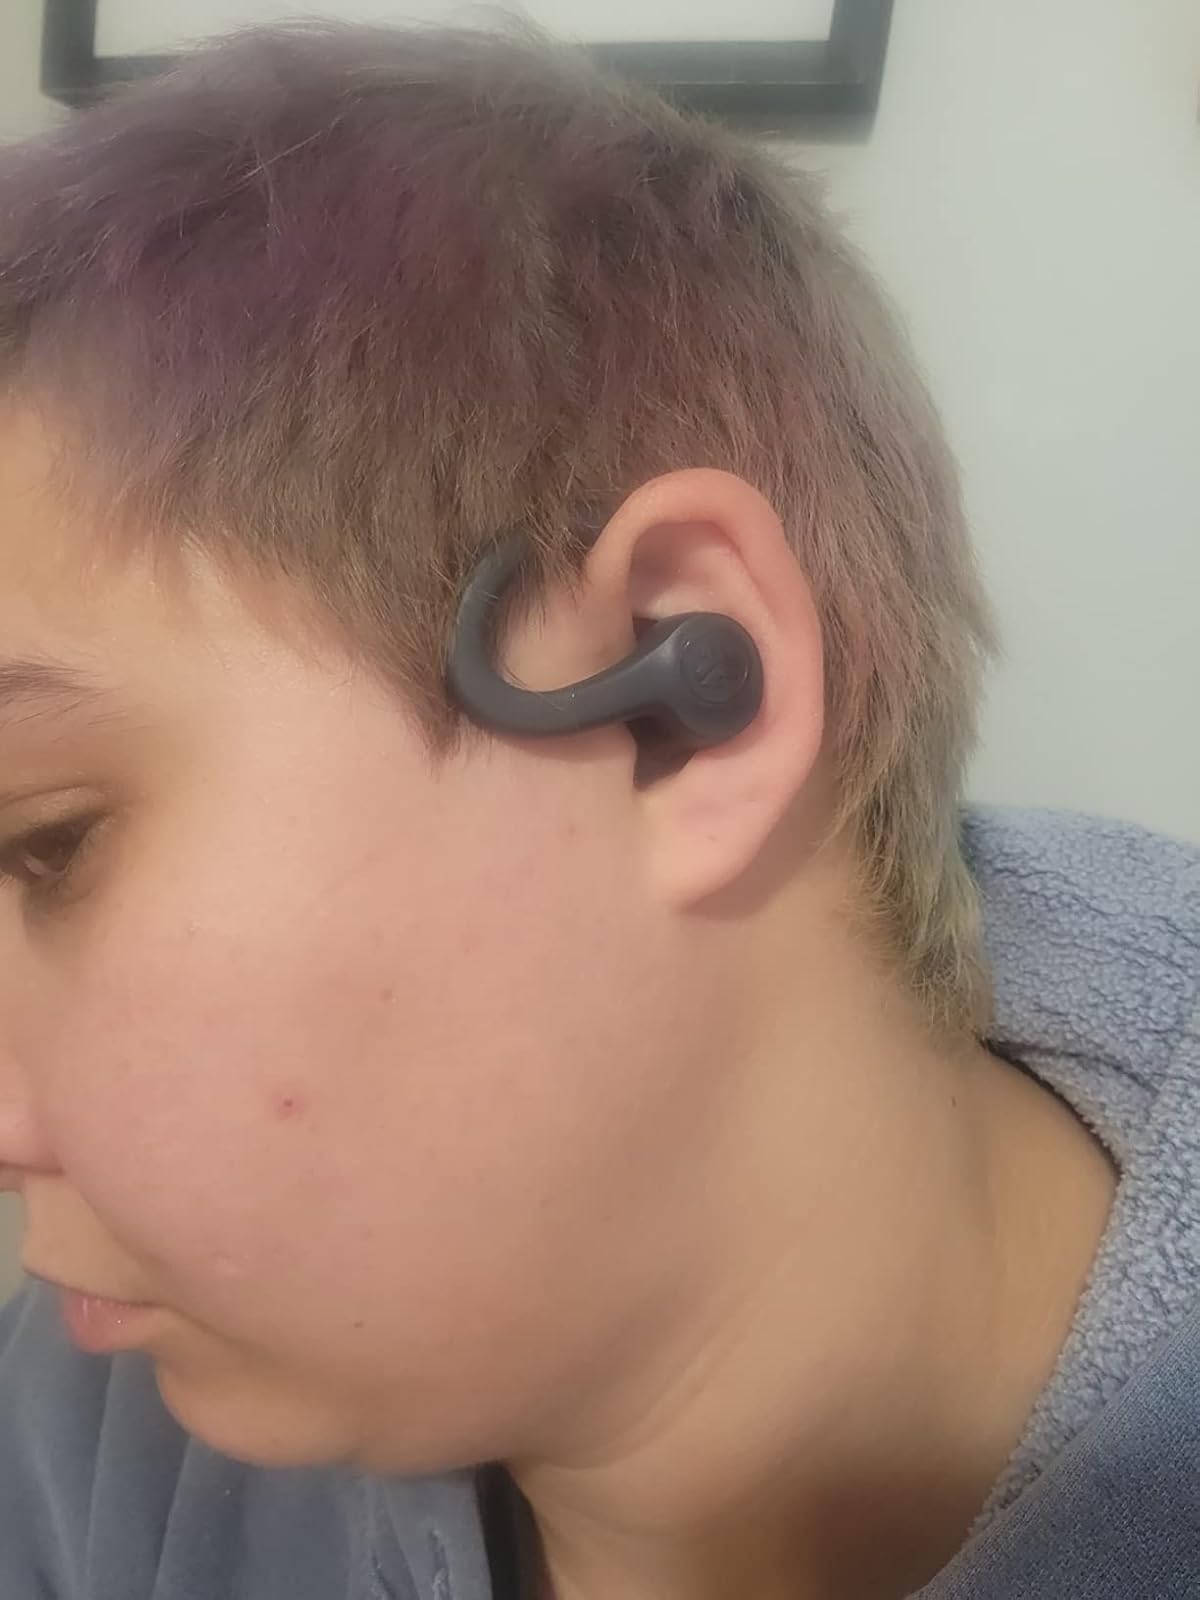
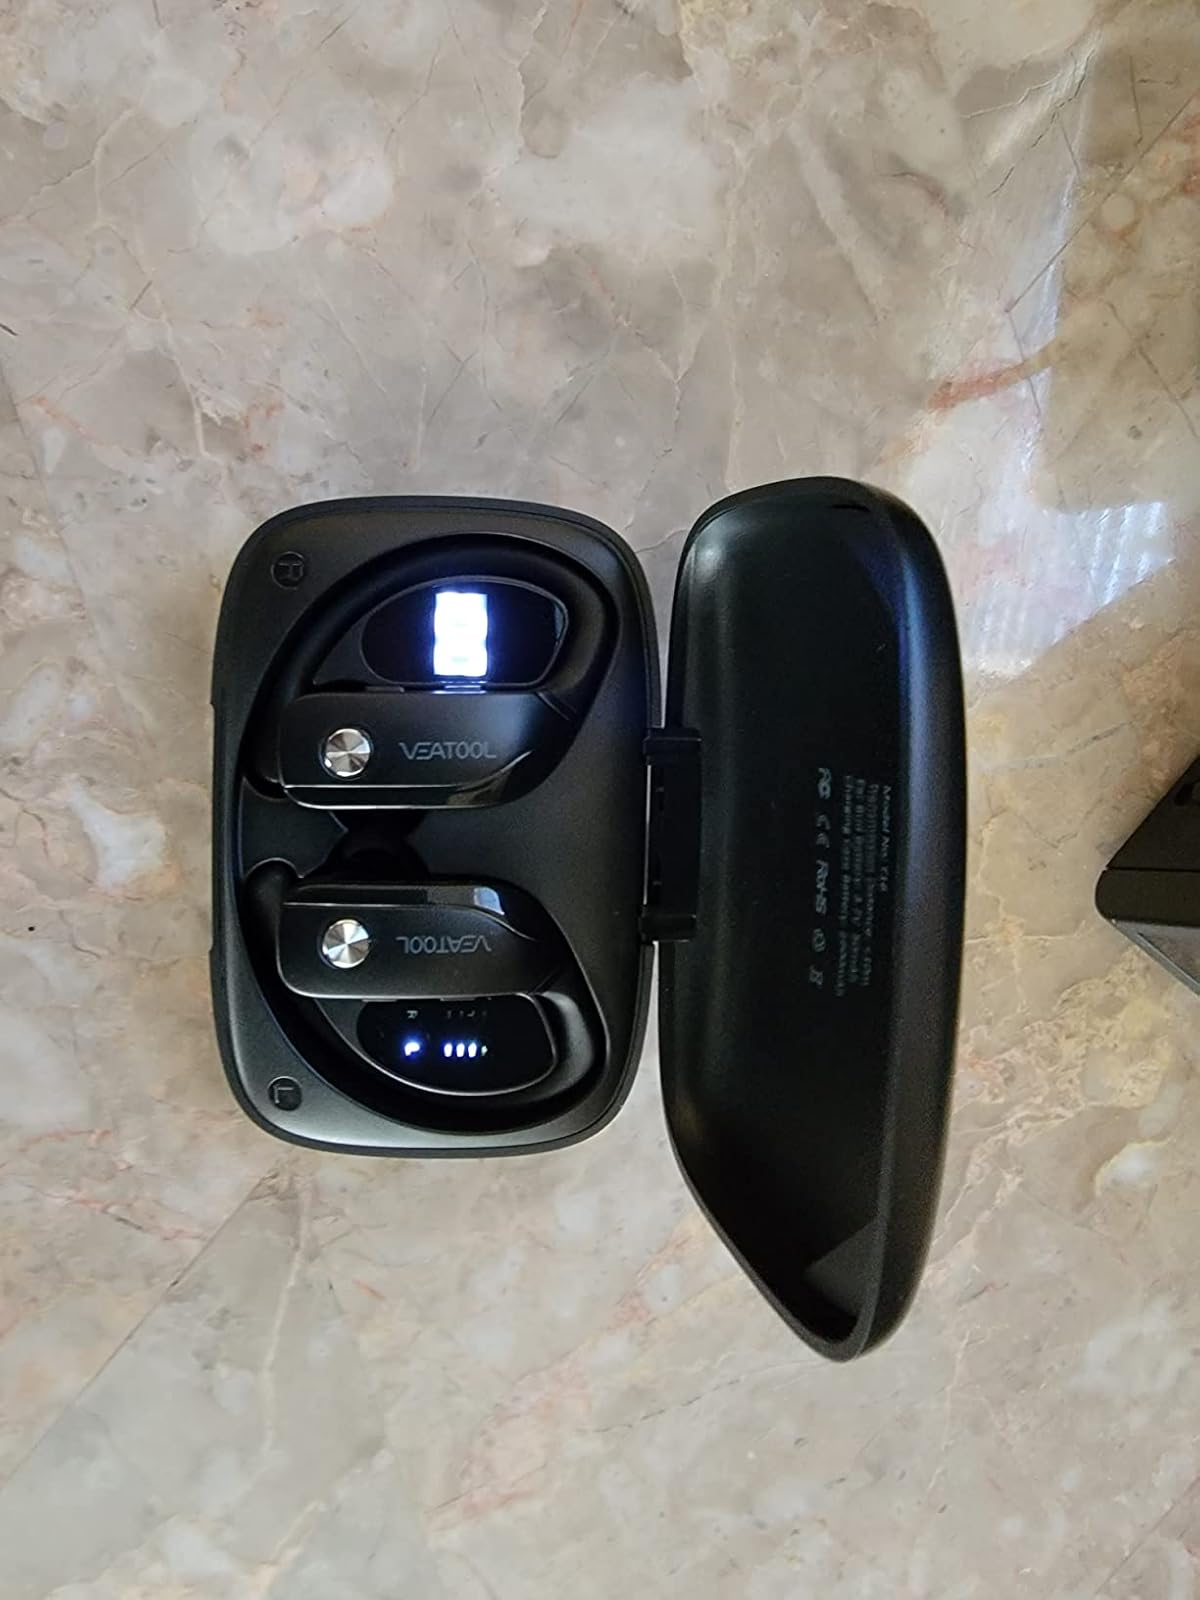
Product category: earbuds
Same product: no